List of kings of Macedonia

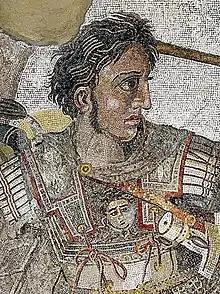
Alexander the Great, the most famous Macedonian king

Macedonia, also called Macedon, was ruled continuously by kings from its inception around the middle of the seventh century BC until its conquest by the Roman Republic in 168 BC. Kingship in Macedonia, its earliest attested political institution, was hereditary, exclusively male, and characterized by dynastic politics.